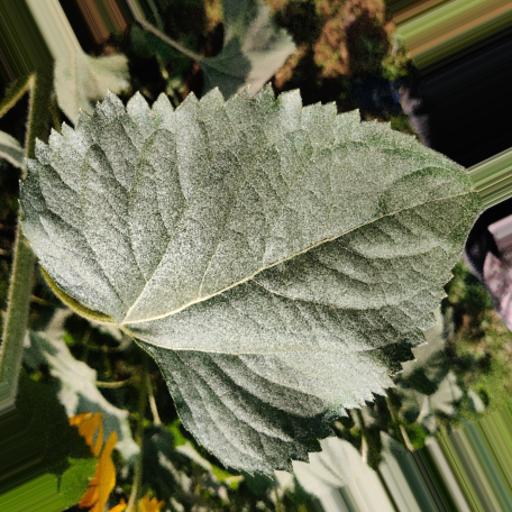
Label: Fresh_leaf